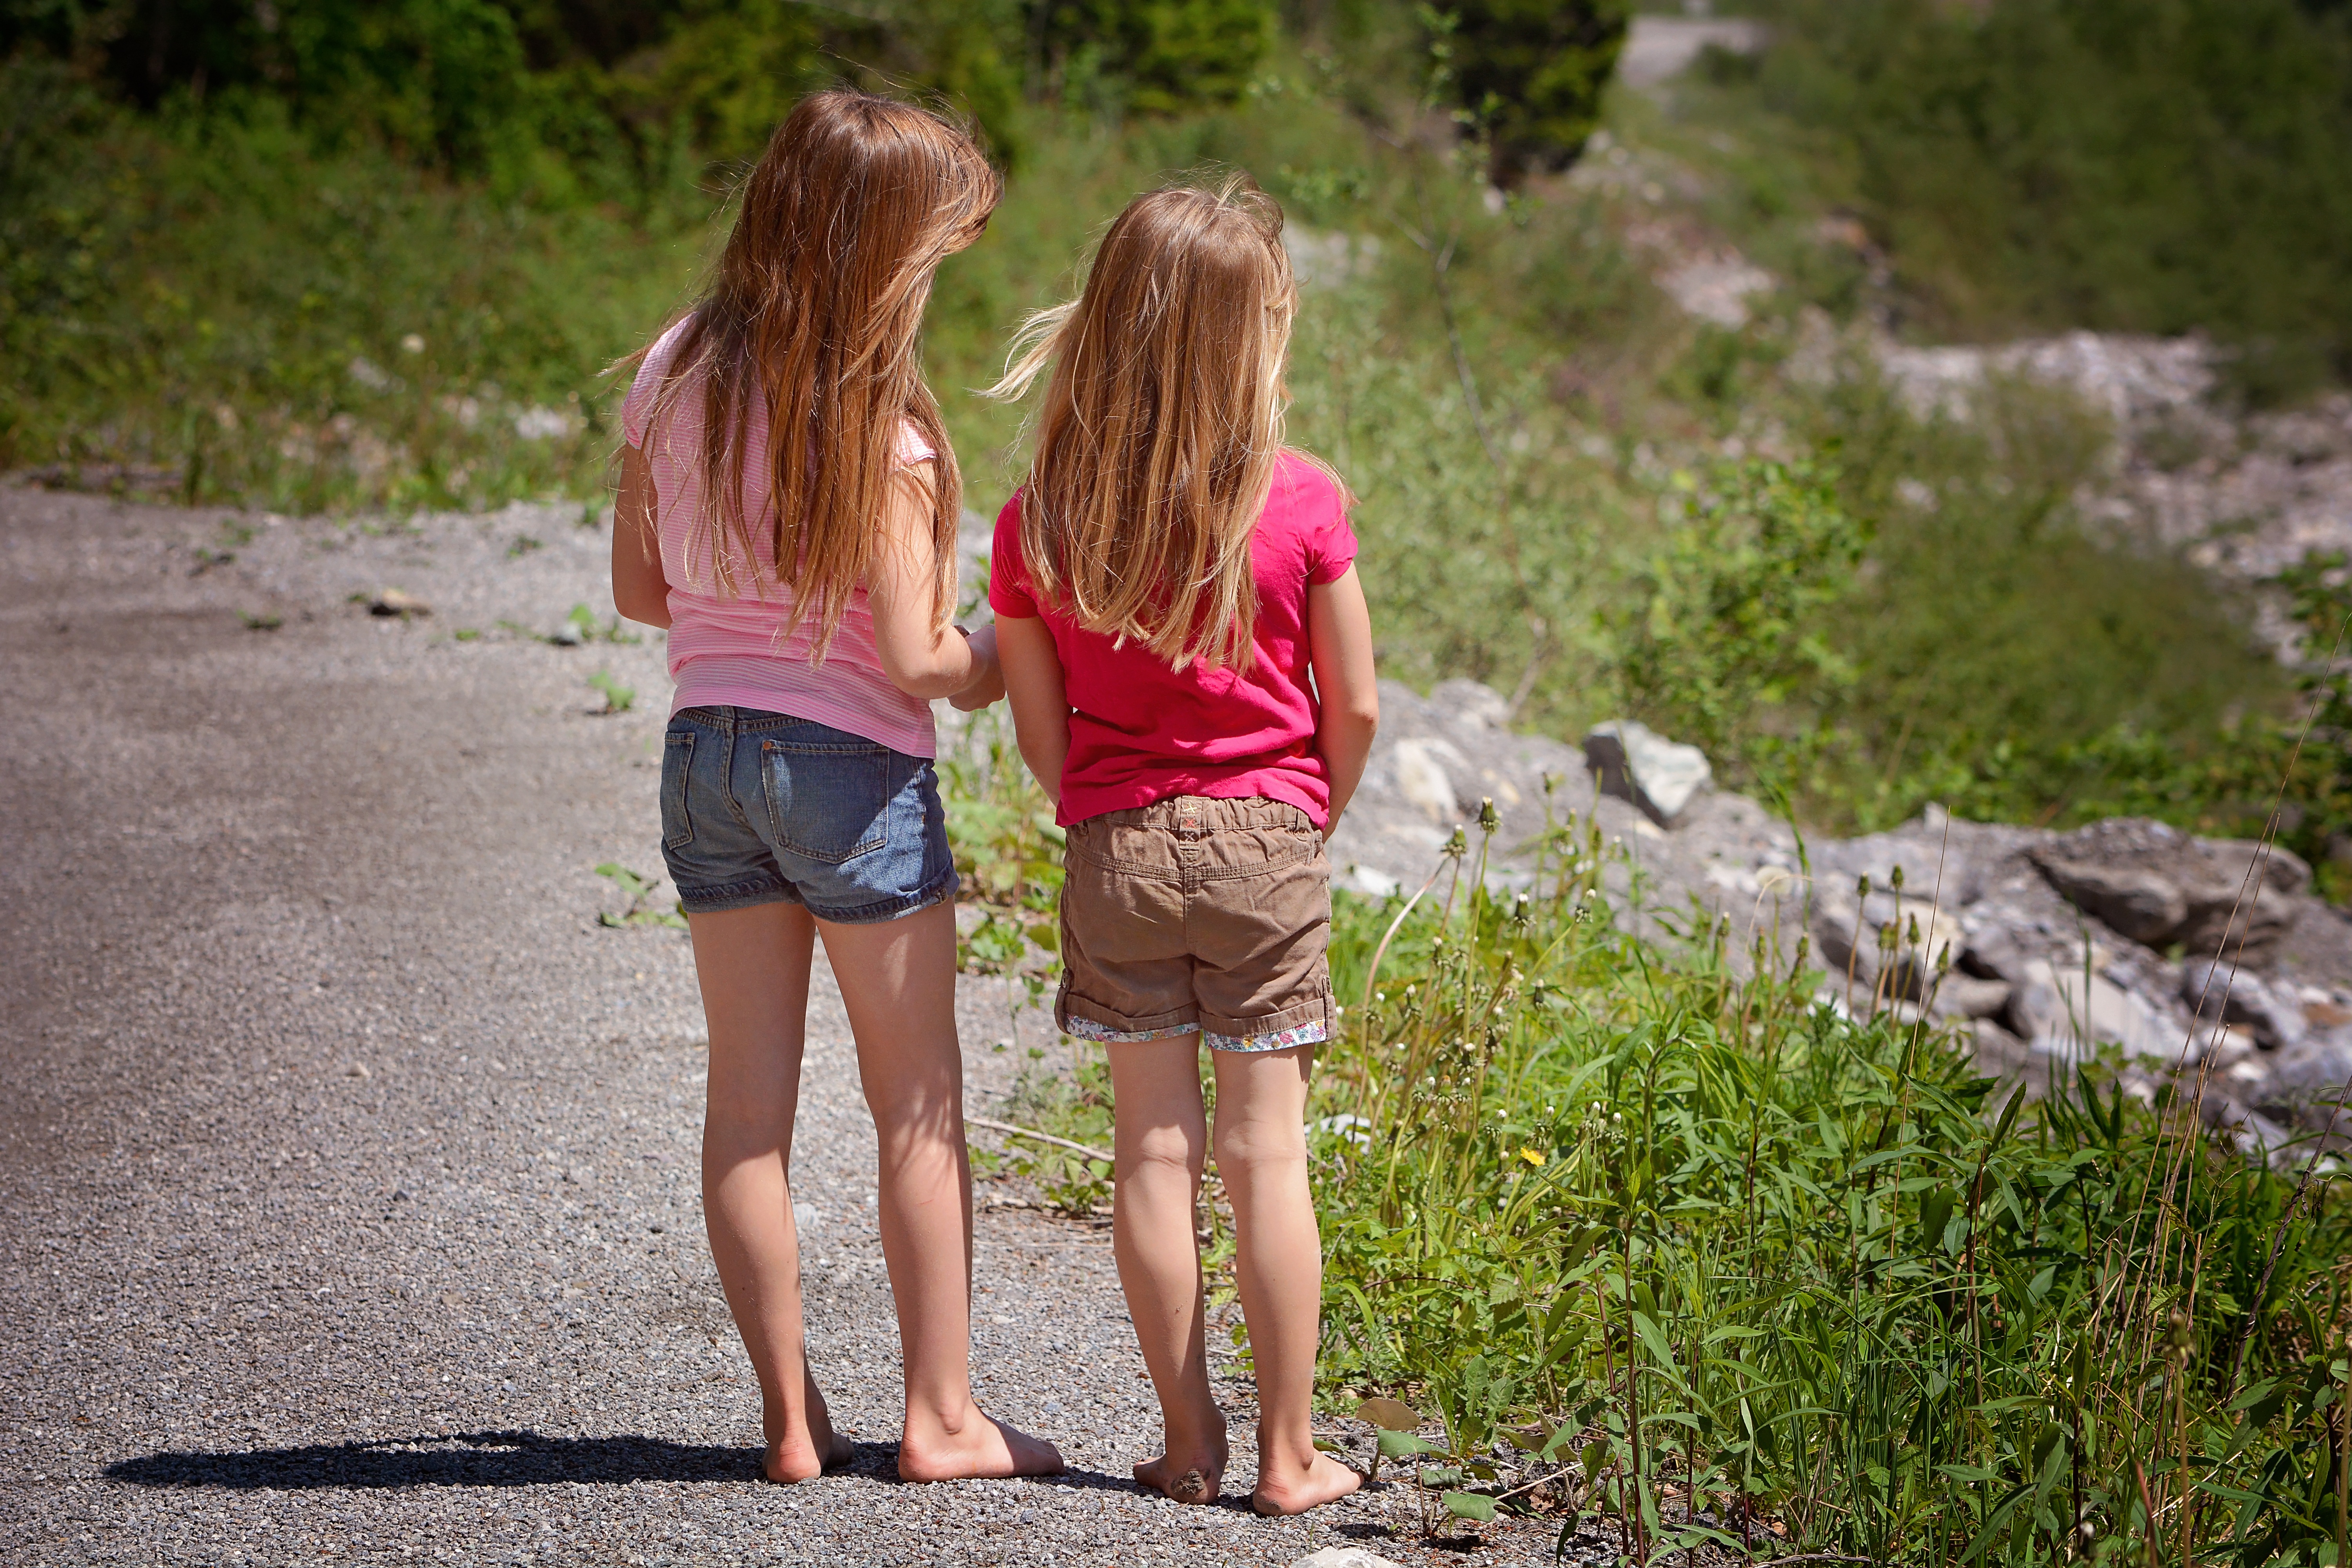
nature, walking, people, girl, vacation, child, human, together, children, friends, pair, out, personal